Le Mans

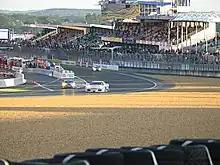
Dunlop Curve

The first French Grand Prix took place on a 64-mile (103 km) circuit based at Le Mans in 1906.